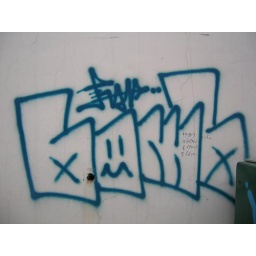
graffiti on a wall in this one street in tainan city, taiwan